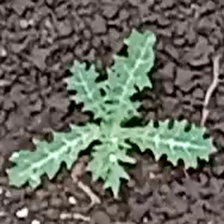
Weed species: Bilayat_(Mexicana_Argemone)